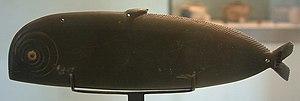
L'art de Nagada, du nom d'un site de Haute-Égypte, regroupe la production artistique qui a lieu entre 3800 et 3000 avant l'ère chrétienne. L'art de Nagada est principalement connu grâce aux rituels funéraires. À cette époque, la croyance en l'au-delà est importante : bien que les morts ne soient pas momifiés, mais simplement déposés dans des fosses, les tombes recèlent un important matériel funéraire.